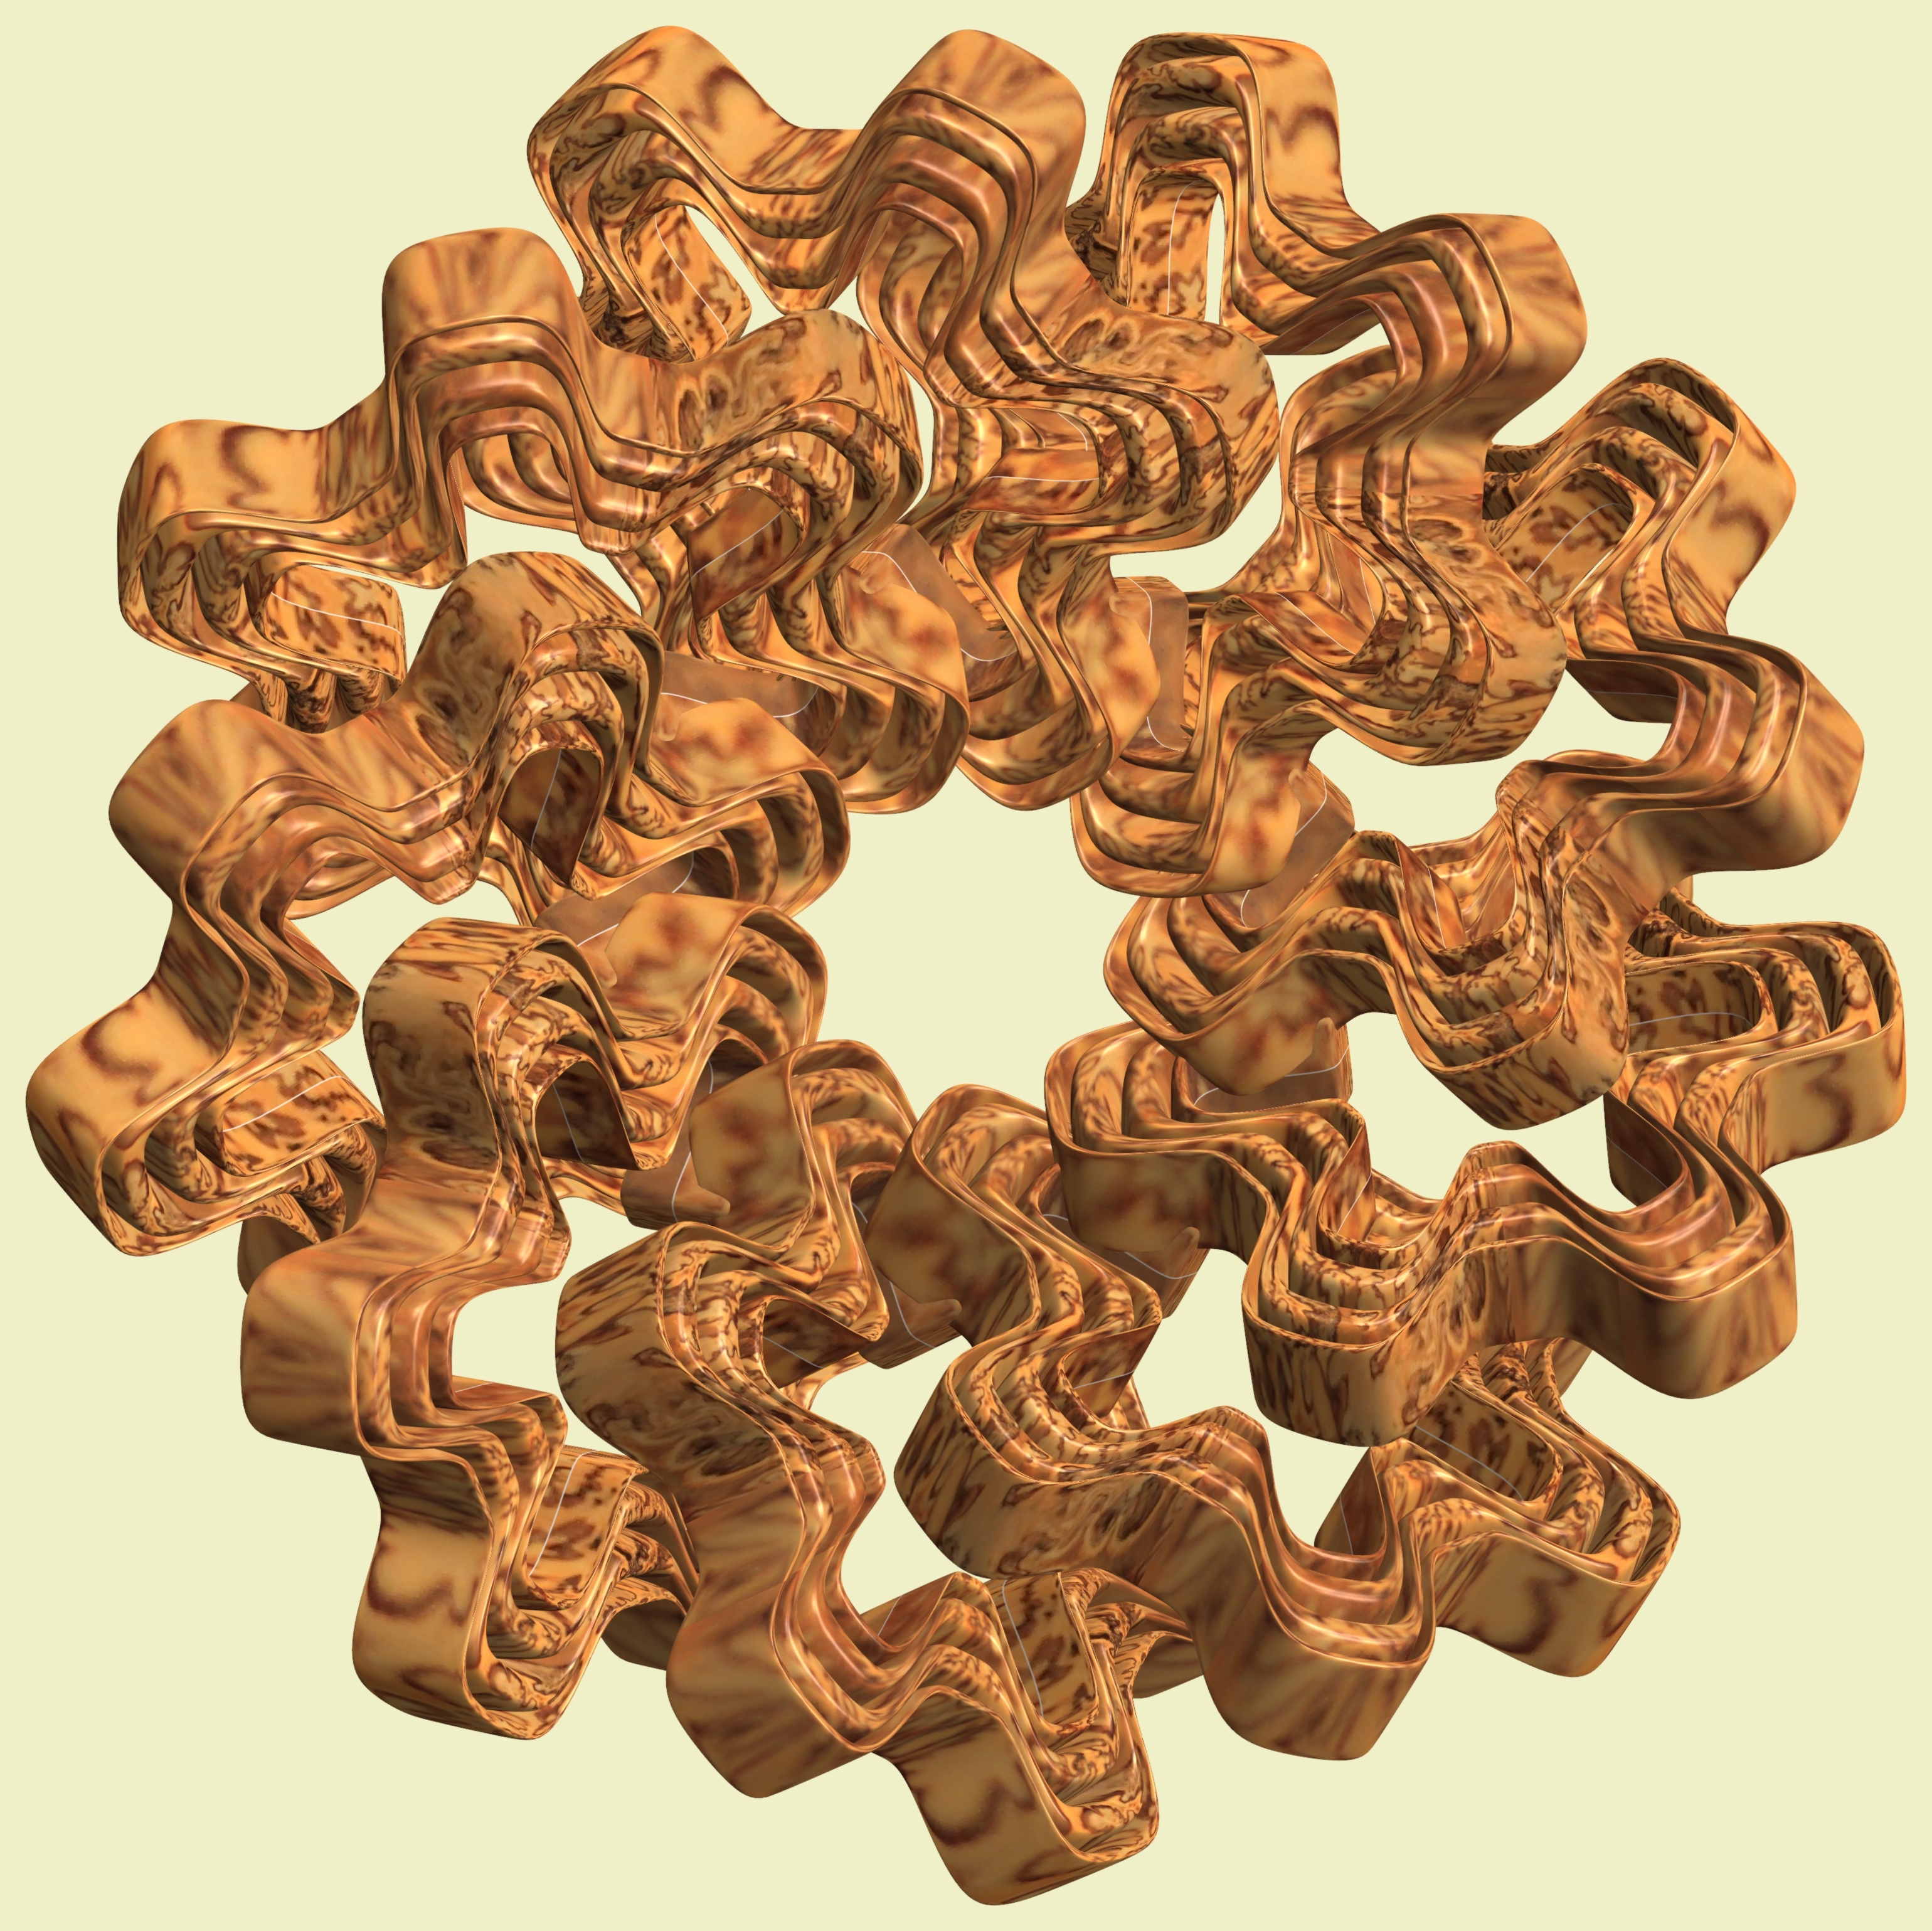
structure, wood, texture, pattern, geometry, metal, lighting, font, sculpture, design, brass, copper, symmetry, light fixture, 3d, graphic, chandelier, carving, shape, torus, mathematica, cg, parametricplot3d, code, program, algorithm, mapping, geometricsculpture